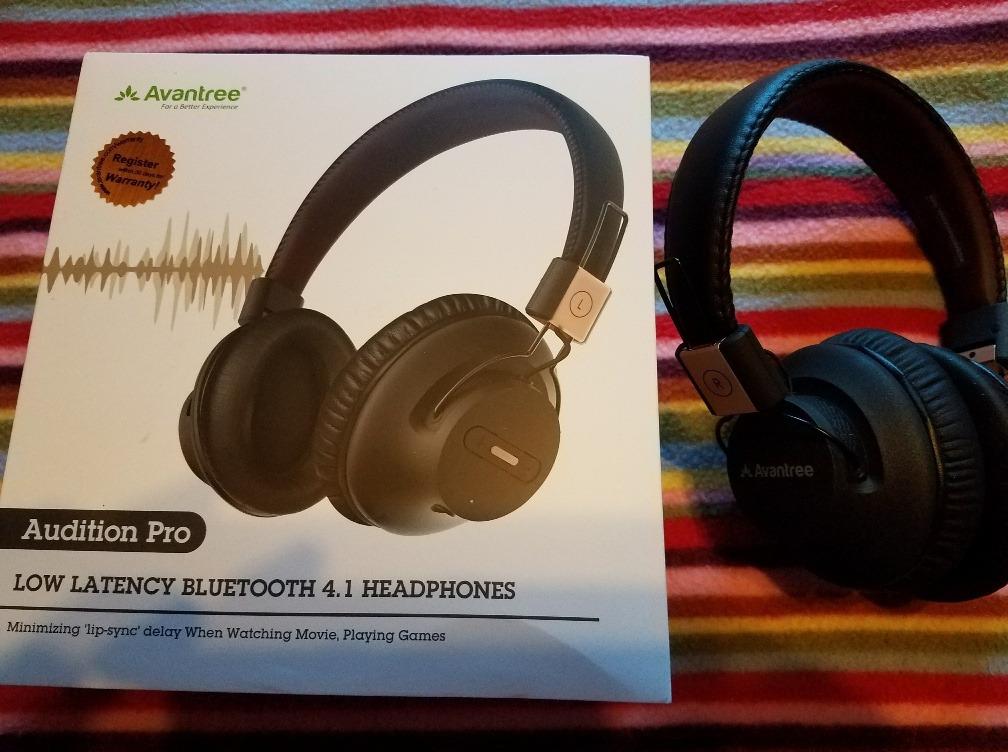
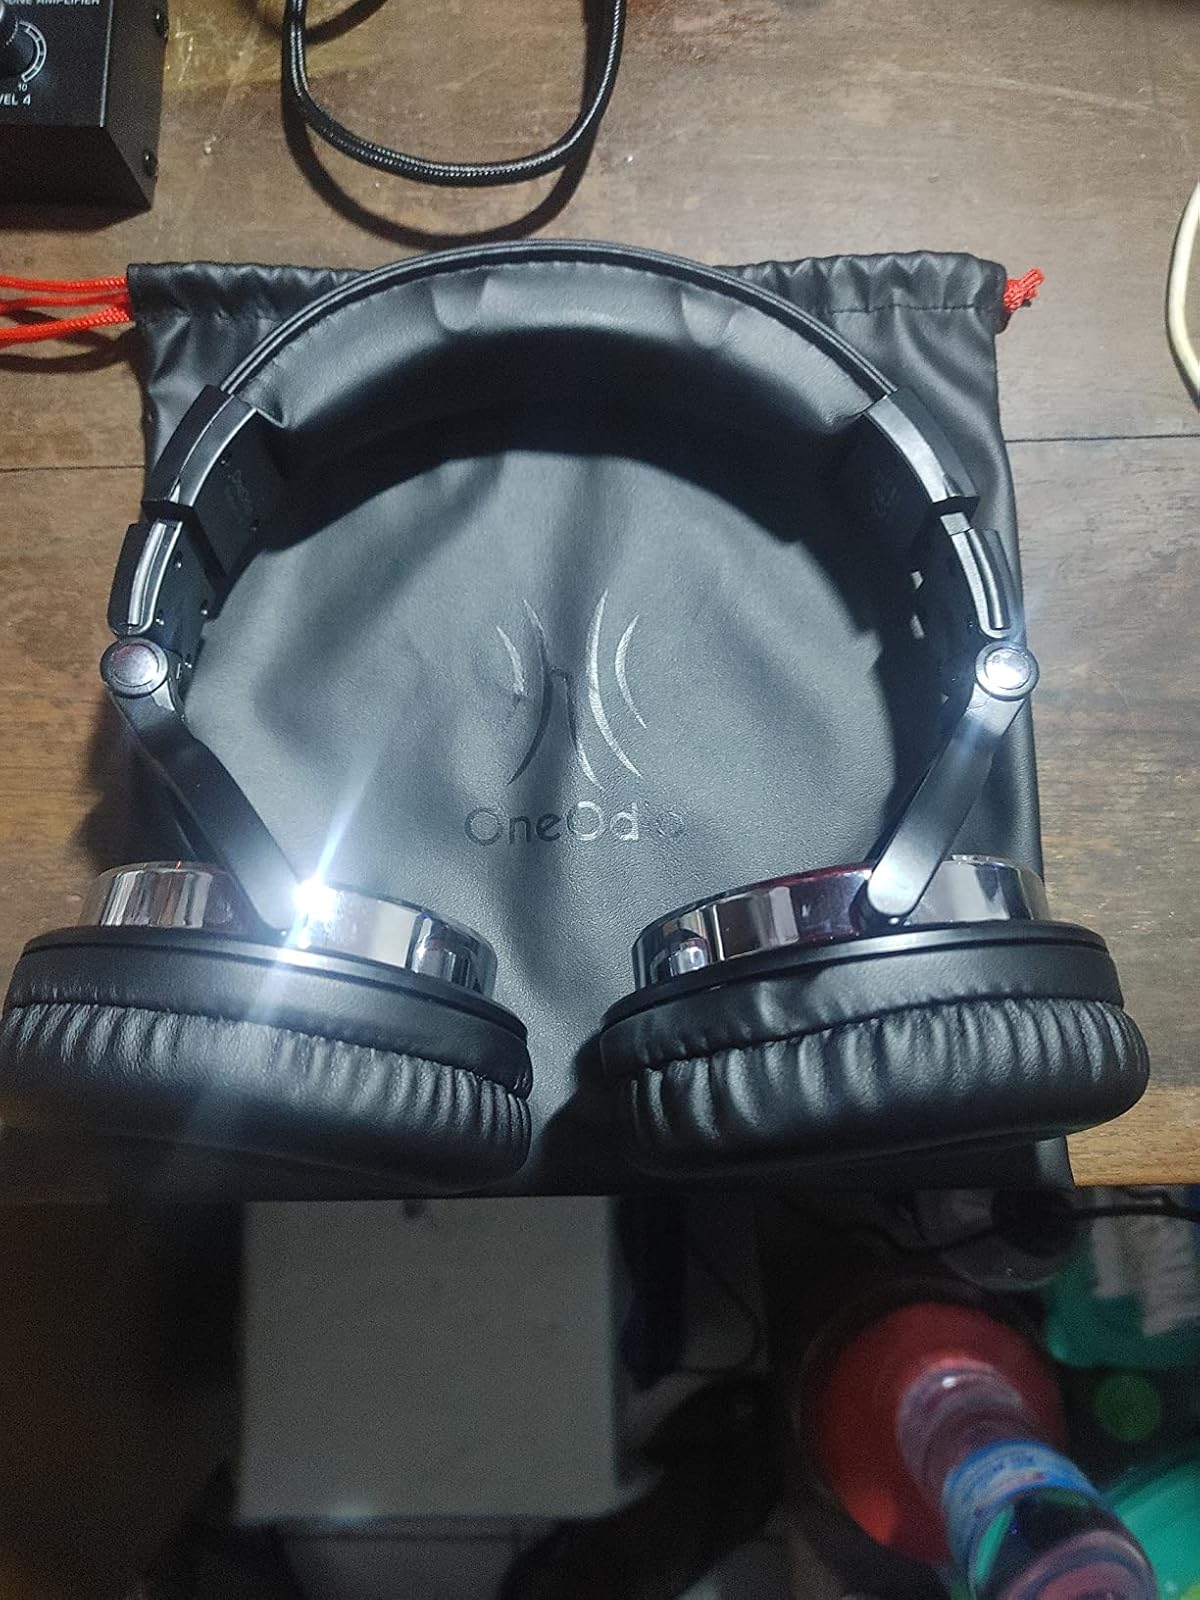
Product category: headphones
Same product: no